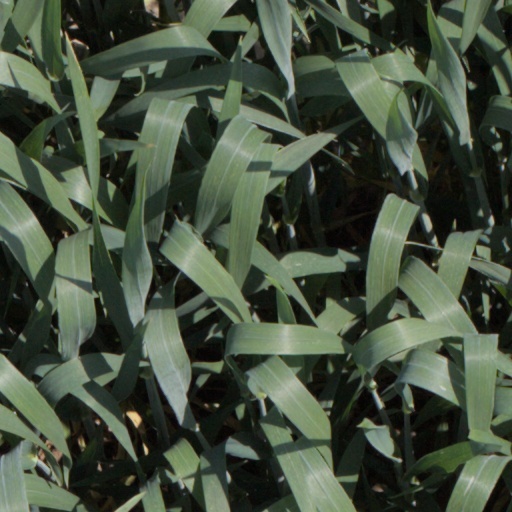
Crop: wheat